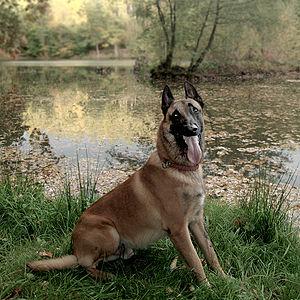
Le malinois est une des quatre variétés de chien de berger belge. C'est le plus rustique et le plus utilisé des chiens de berger belges dans les disciplines comprenant du mordant. Il doit son nom à la ville de Malines.
Le terme Pool Cynophile désigne un groupe de personnes travaillant avec des chiens. Dans certaines unités spéciales, il y a des « pools cynophiles », qui entrainent leurs chiens à l'attaque ou à la défense.